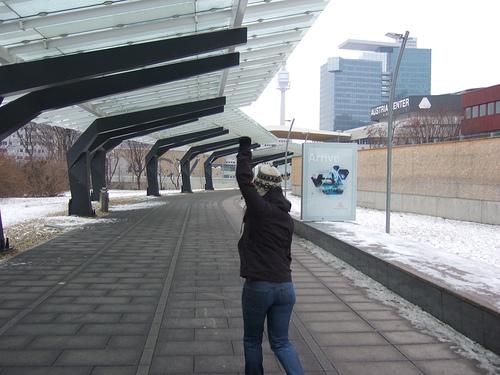
Weather: snow or frosty